Penumbra (law)

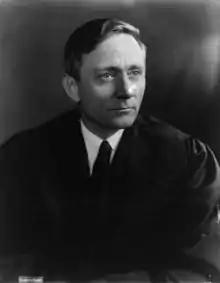
In "Griswold", Justice William O. Douglas (pictured) explained that "specific guarantees in the Bill of Rights have penumbras, formed by emanations from those guarantees that help give them life and substance".

J. Christopher Rideout and Burr Henly note that the term achieved prominence after Justice Douglas' majority opinion in "Griswold v. Connecticut" held that a right to privacy existed in the penumbra of the constitution. In "Griswold", the Supreme Court ultimately held that a Connecticut law that criminalized the use of contraception was unconstitutional. Writing for a majority of the Court, Justice Douglas held that the Connecticut law violated a fundamental right to privacy. After reviewing a line of cases in which the Supreme Court identified rights not explicitly enumerated in the constitution, Justice Douglas declared that "[t]he foregoing cases suggest that specific guarantees in the Bill of Rights have penumbras, formed by emanations from those guarantees that help give them life and substance". Justice Douglas argued that the Court could infer a right to privacy by looking at "zones of privacy" protected by First, Third, Fourth, Fifth, and Ninth Amendments: